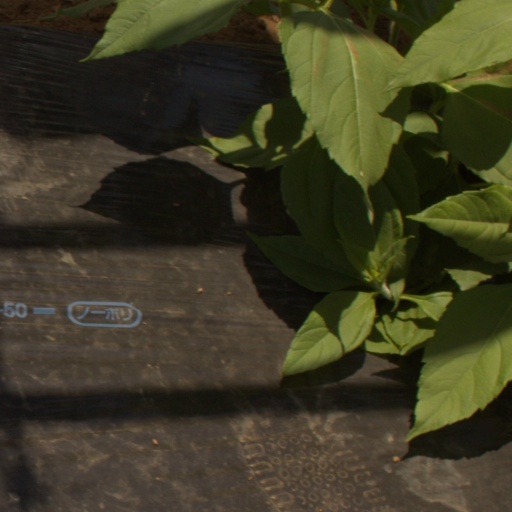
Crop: Jerusalem artichoke